Melilla

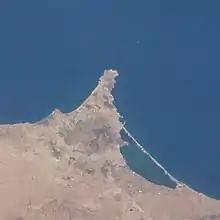
Detail of a satellite photograph of Cape Three Forks (centred on Melilla) taken during the 2013 ISS-36 expedition.

A "junta municipal" with a rather civil composition was created in 1927; on 10 April 1930, an "ayuntamiento" featuring the same membership as the junta was created, equalling to the same municipal regime as the rest of Spain on 14 April 1931, with the arrival of the first democratically elected municipal corporation on the wake of the proclamation of the Second Republic.